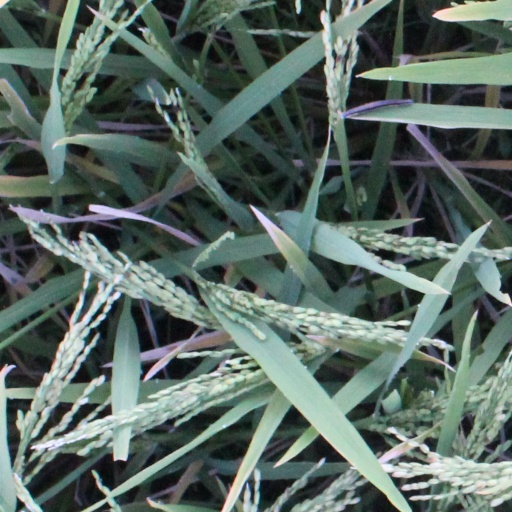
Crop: rice